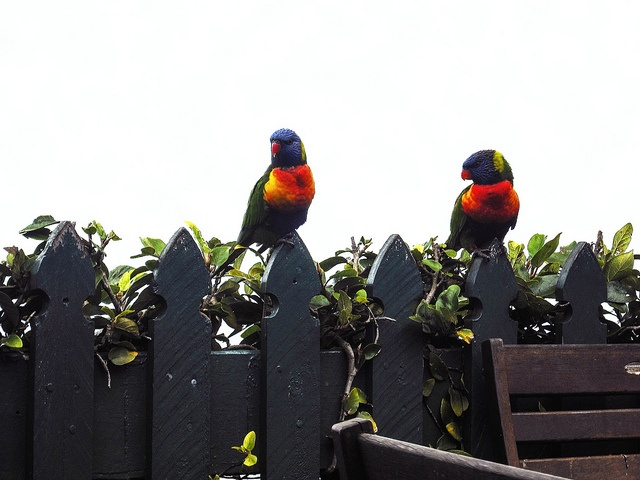
two birds sitting on a fence with bushes behind them
The two parrots are sitting on the fence posts.
Colorful birds perched on fence posts on a hedge.
Two colorful birds sitting on a picket fence.
Two colorful birds are sitting on fence posts.